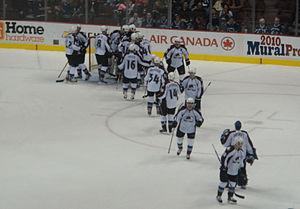
L’Avalanche du Colorado est une franchise professionnelle de hockey sur glace, établie à Denver dans l'État du Colorado, aux États-Unis. Elle fait partie de la division Nord-Ouest dans l'association de l'Ouest et évolue dans la Ligue nationale de hockey. La franchise a été fondée à Québec, et se nommait les Nordiques de Québec jusqu’à son déménagement à Denver en 1995.